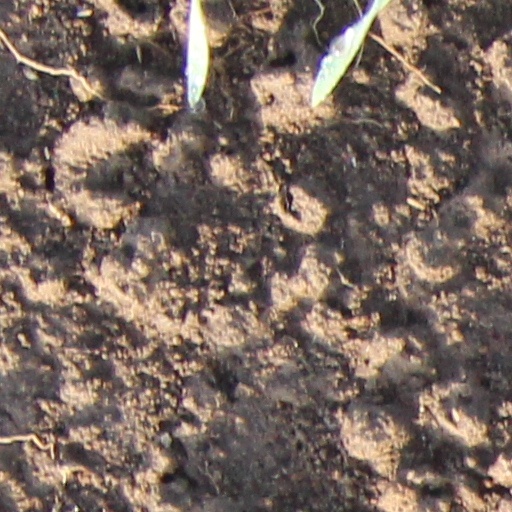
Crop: wheat